Northern Liberties, Philadelphia

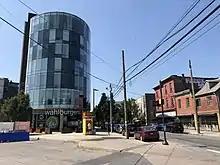
2nd Street

In recent years, Northern Liberties has become a major enclave of young professionals, students, artists, and design professionals. Large improvement and revitalization projects have also been undertaken recently, causing a large jump in property values. The neighborhood's proximity to Center City has made it one of the city's most desirable development districts, both for commercial and residential real estate. Like most Philadelphia neighborhoods, the housing stock is primarily made up of rowhouses, although new development in recent times has brought apartment and condominium complexes.